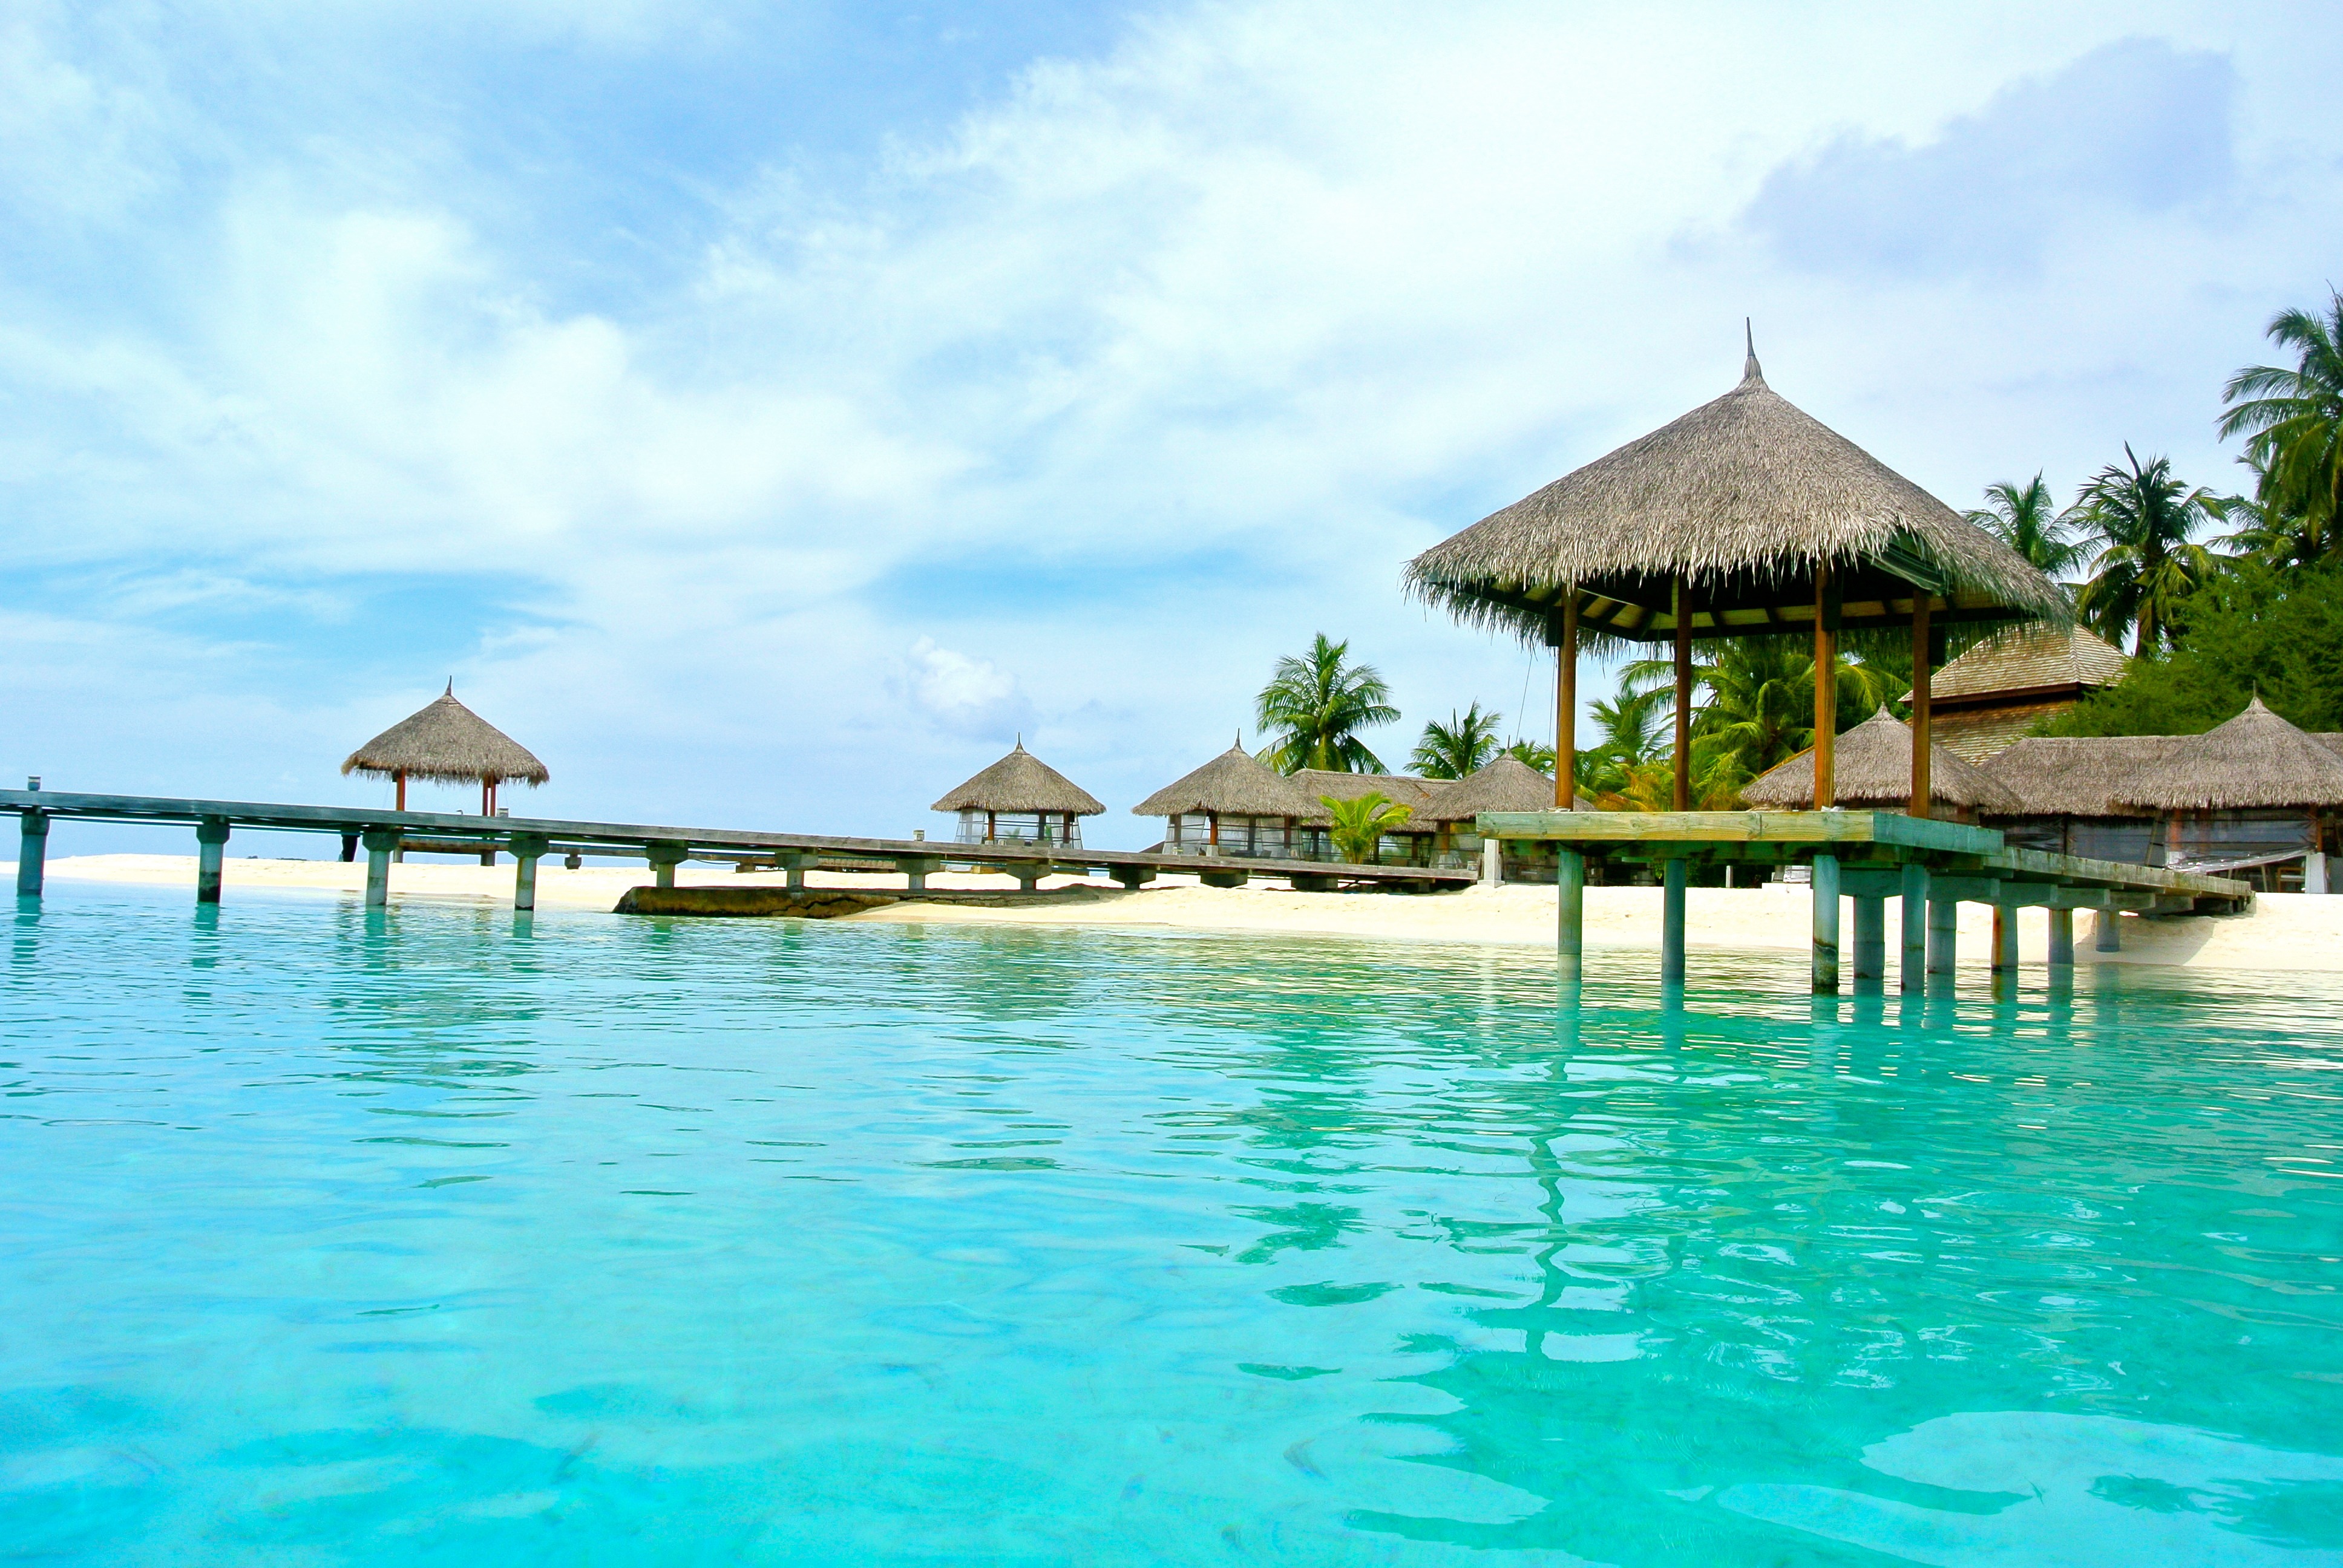
beach, sea, water, sand, ocean, cloud, sky, villa, summer, vacation, travel, swimming pool, holiday, lagoon, bay, property, leisure, resort, estate, caribbean, maldives, coconut tree, resort town